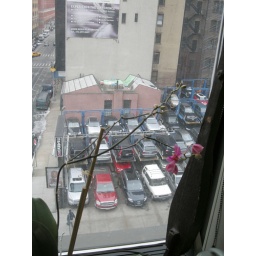
met my cousin for lunch and was admiring the happy little orchids in her office window